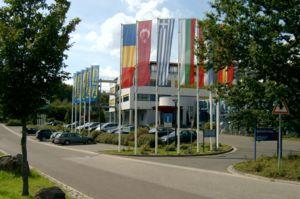
Praktiker est une entreprise allemande de distribution de produits de bricolage faisant partie du SDAX.